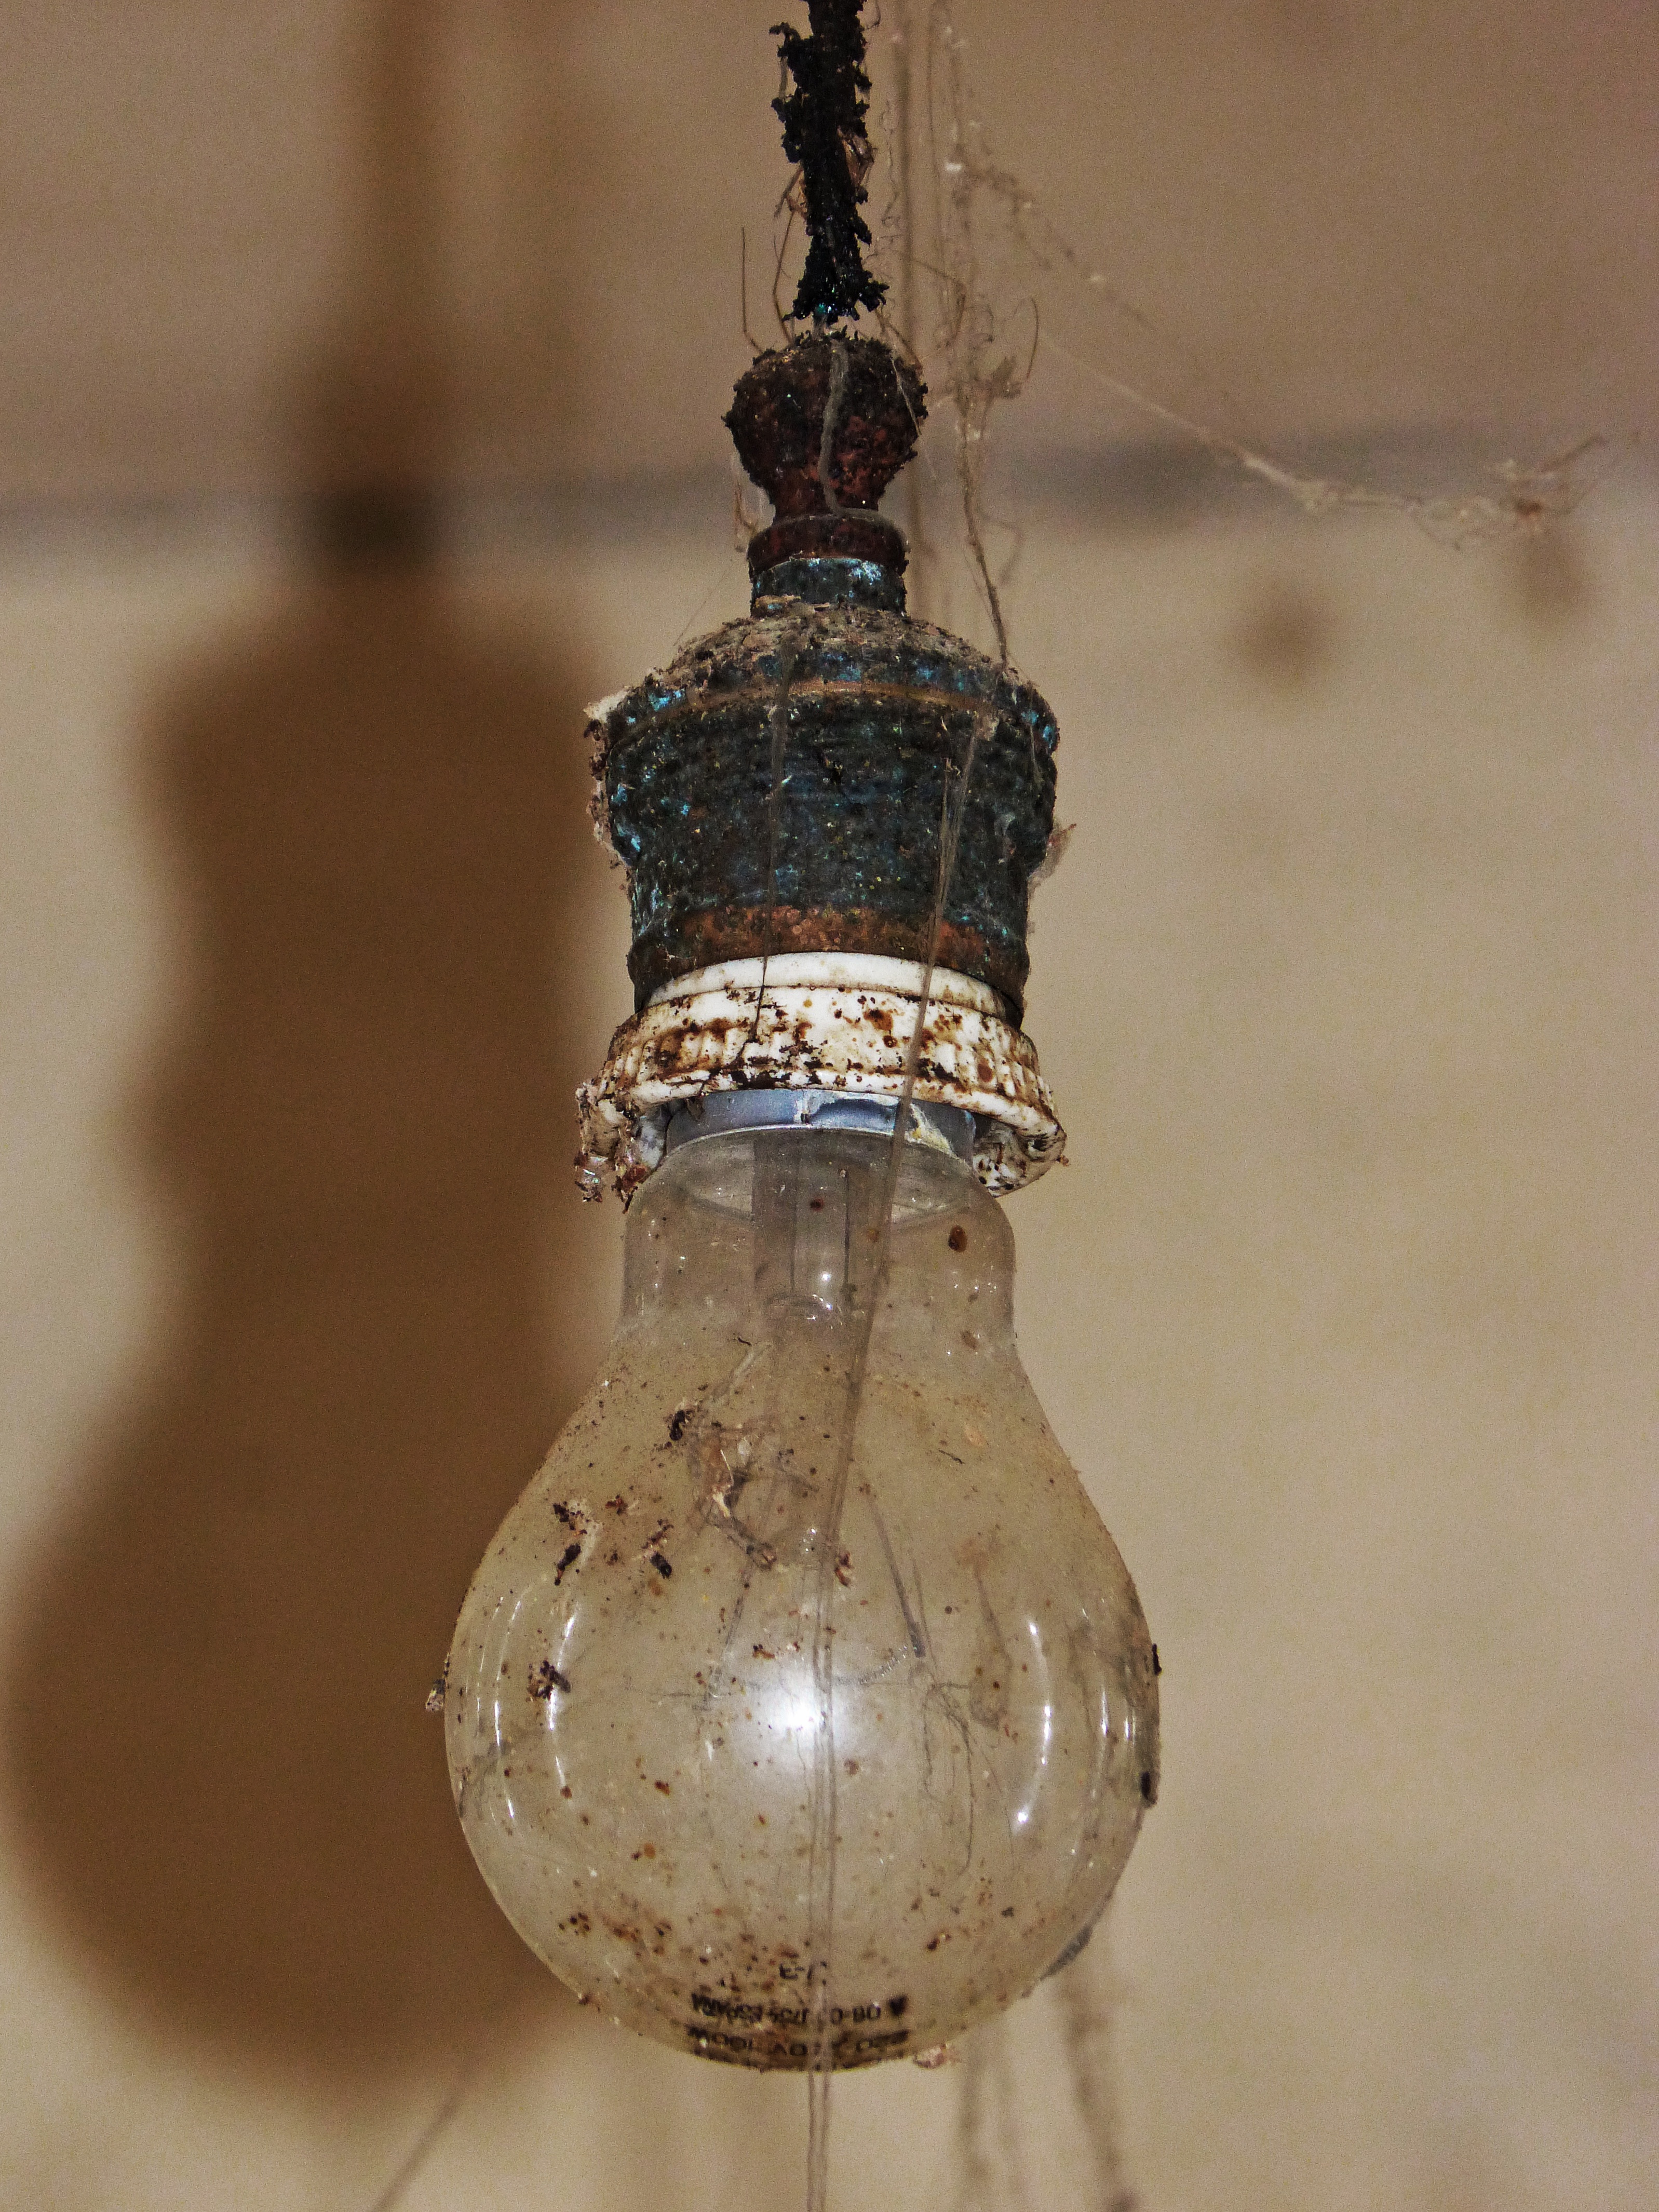
glass, old, abandoned, lamp, lighting, light fixture, chandelier, spider webs, bombillla, incandescent bulb